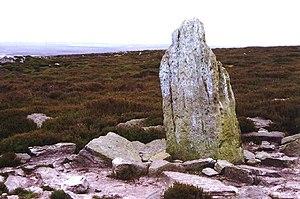
Cette liste non exhaustive recense les principaux sites mégalithiques du Yorkshire du Nord.